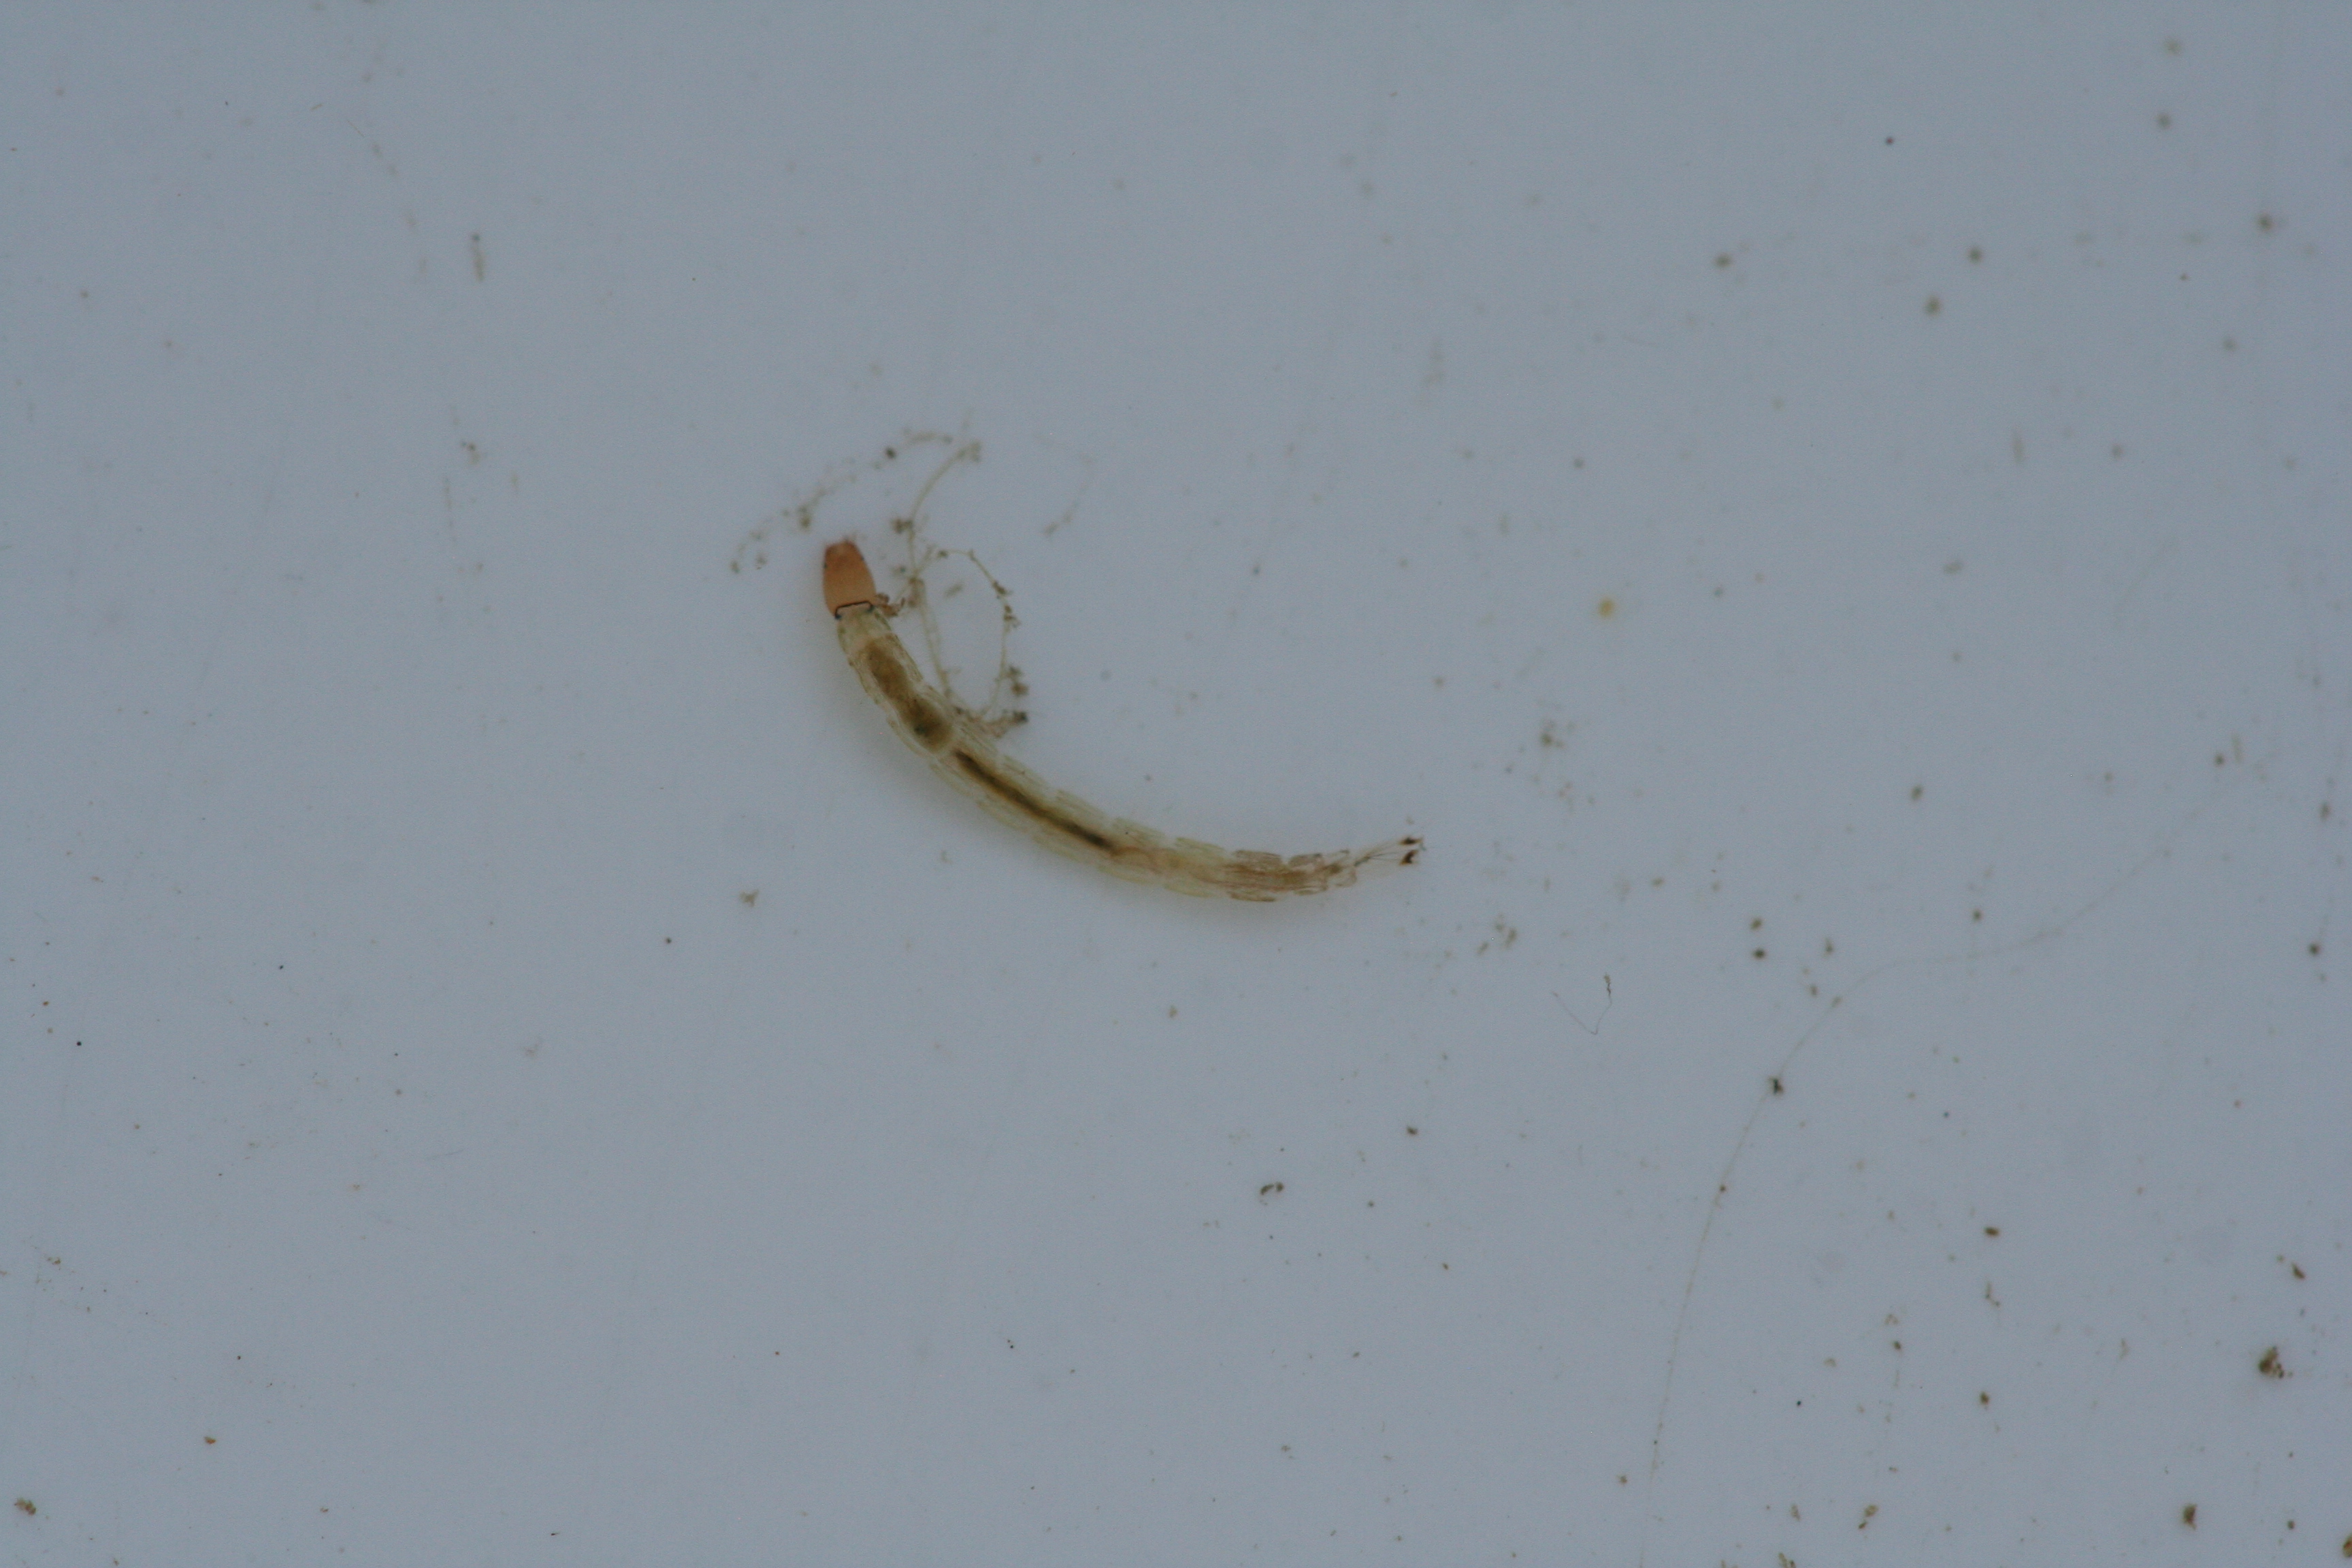
Macroinvertebrate group: true_flies